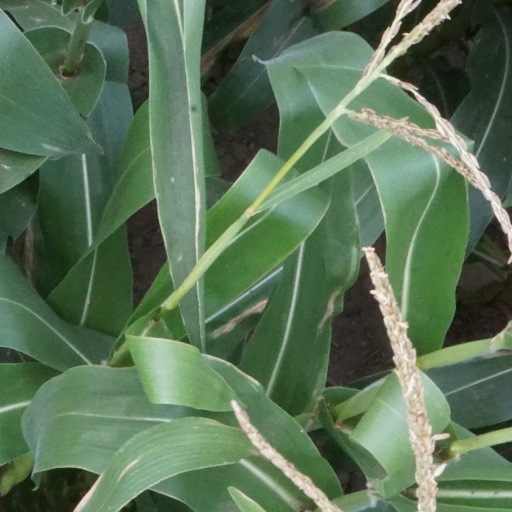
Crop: maize; corn